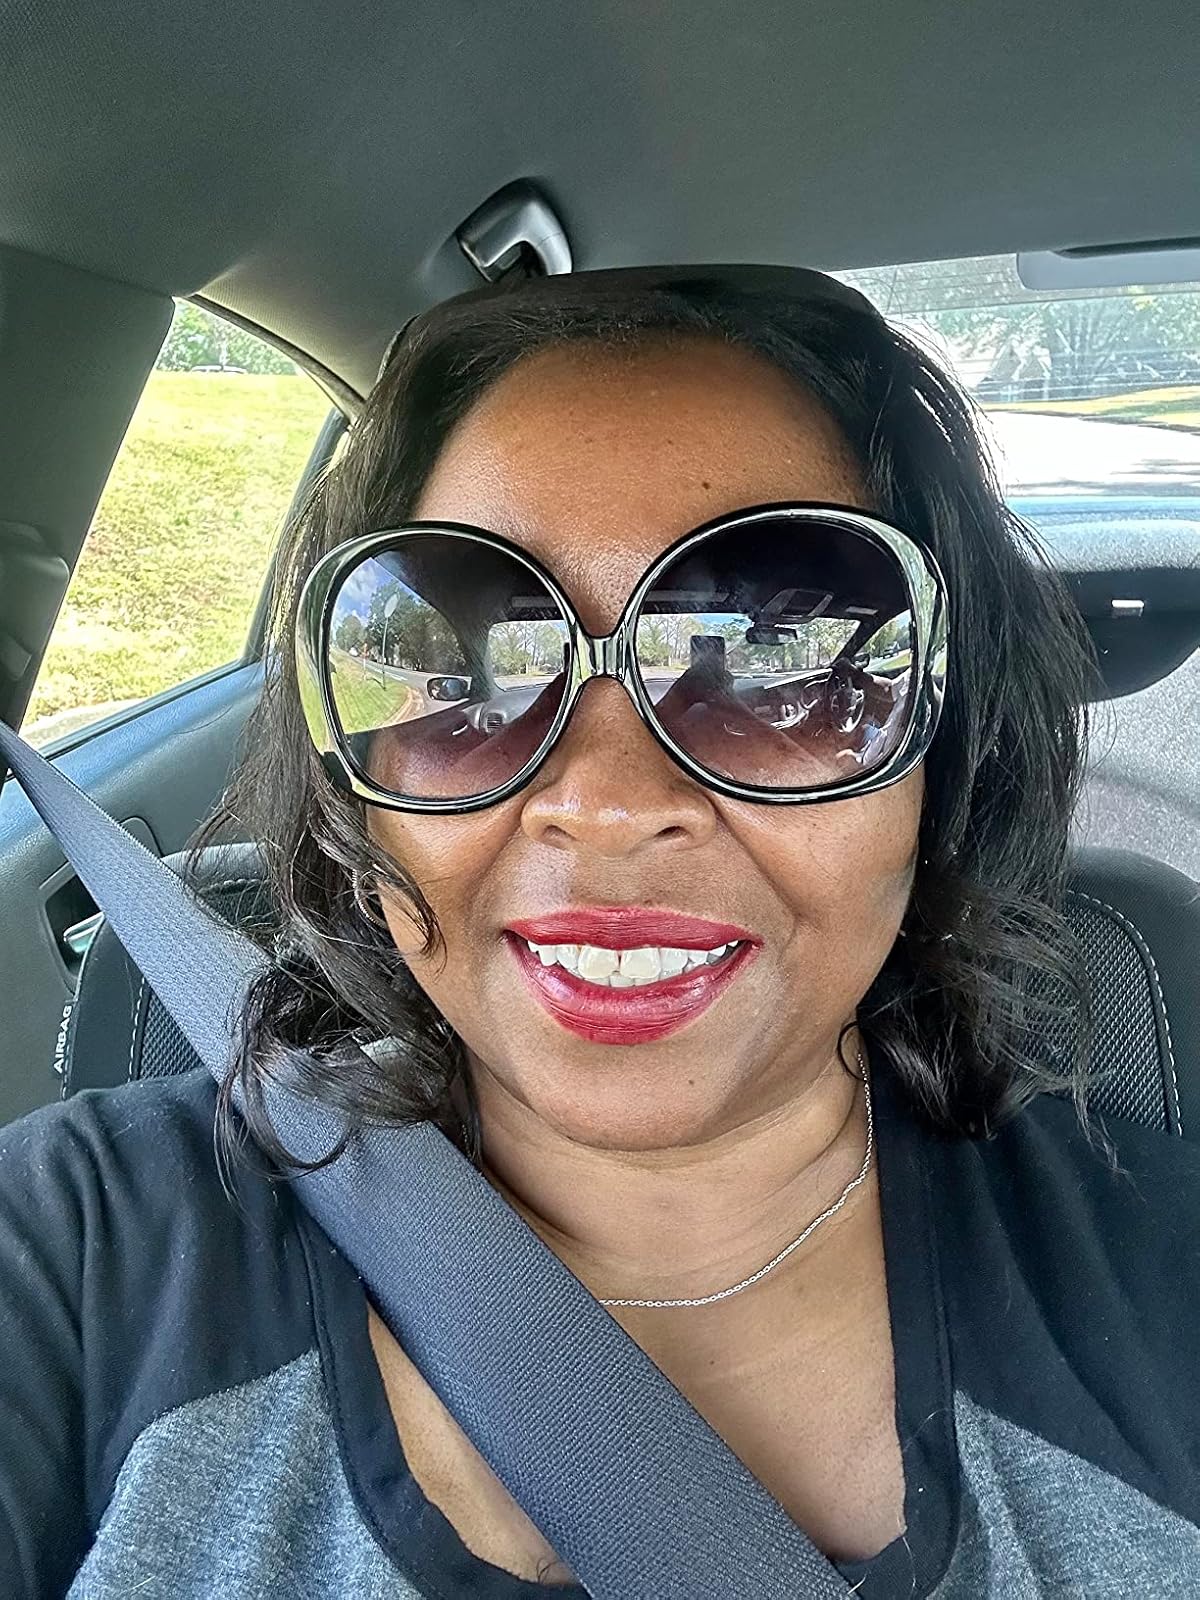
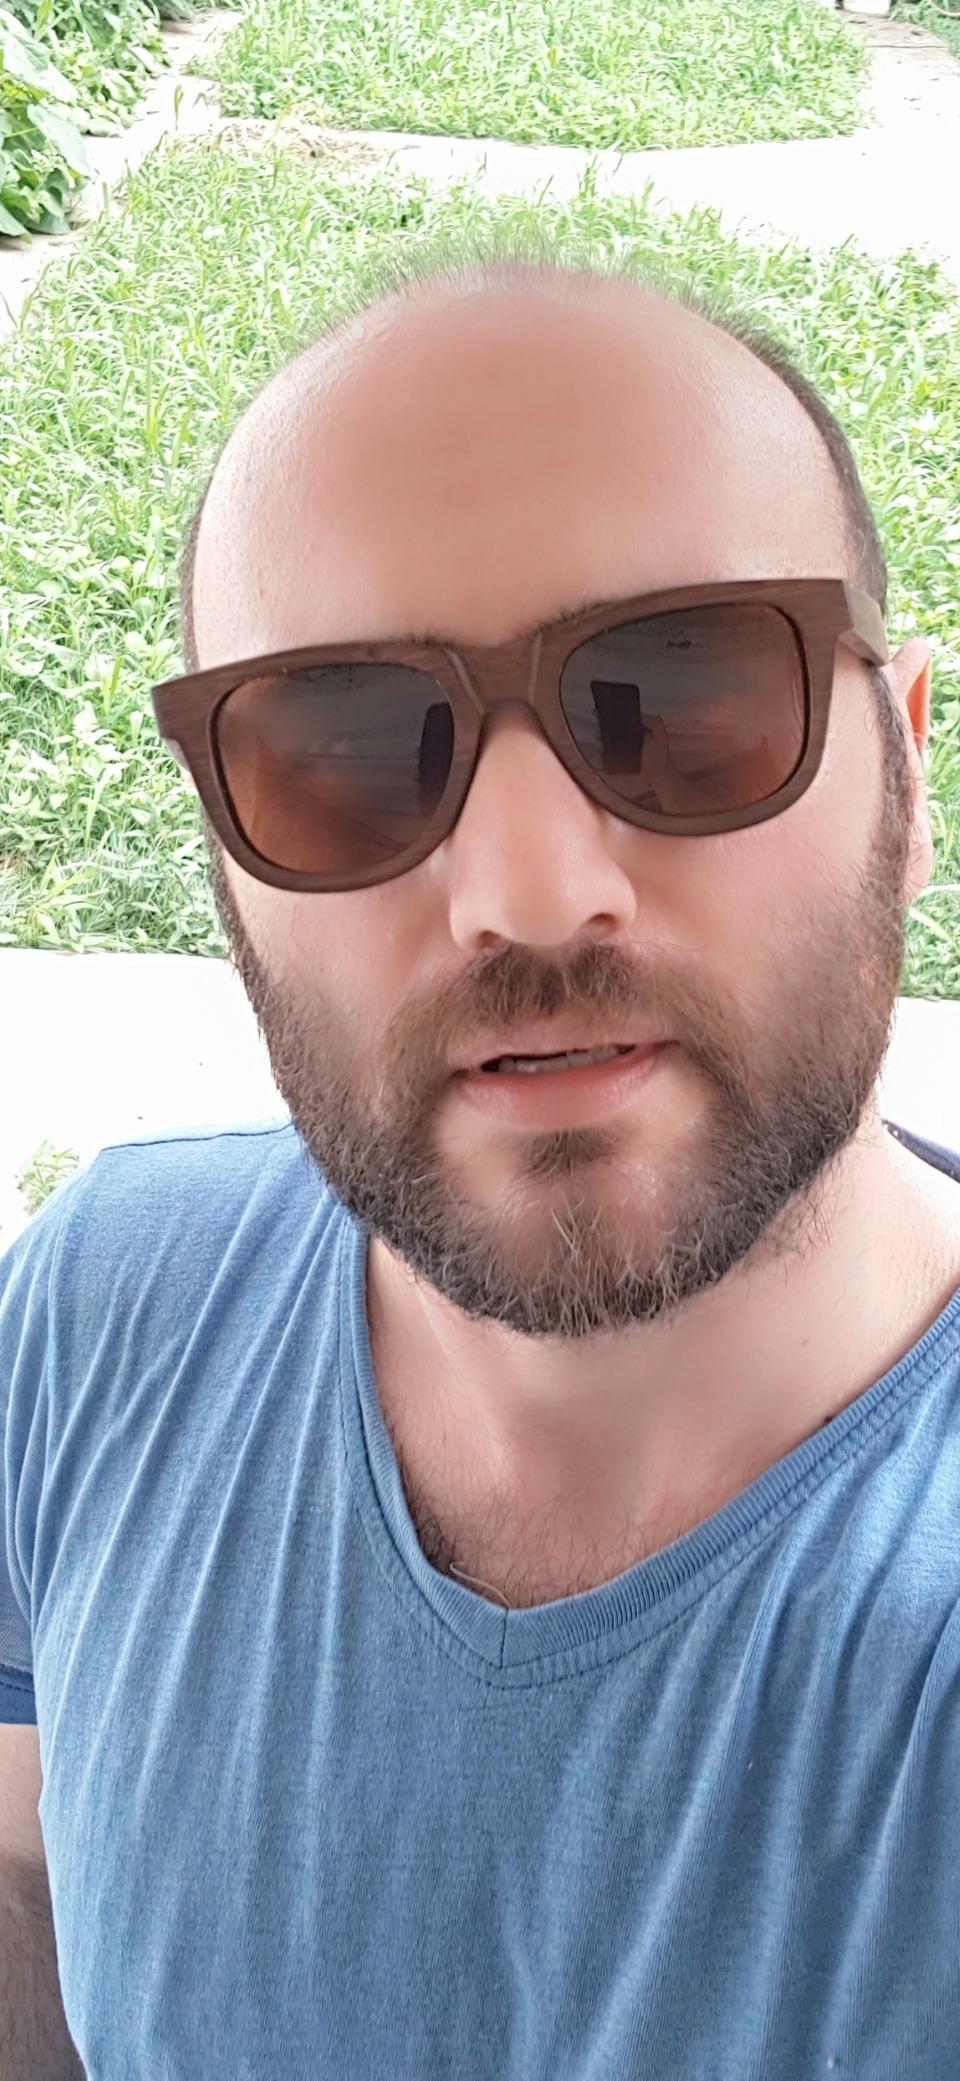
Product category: accessories_sunglasses
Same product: no